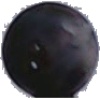
Label: blue_grape